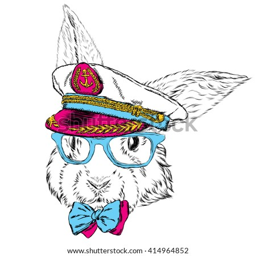
funny rabbit in the captain 's cap .